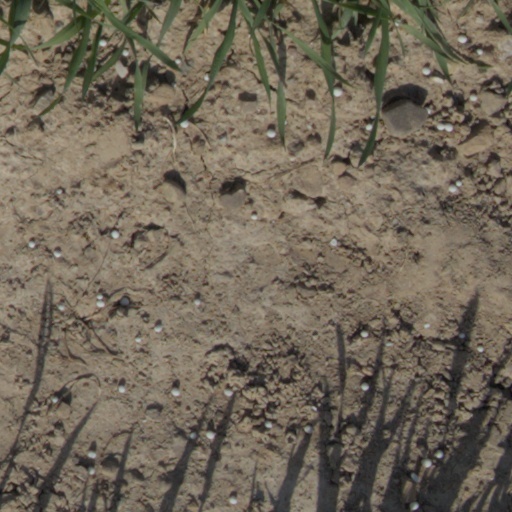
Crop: wheat